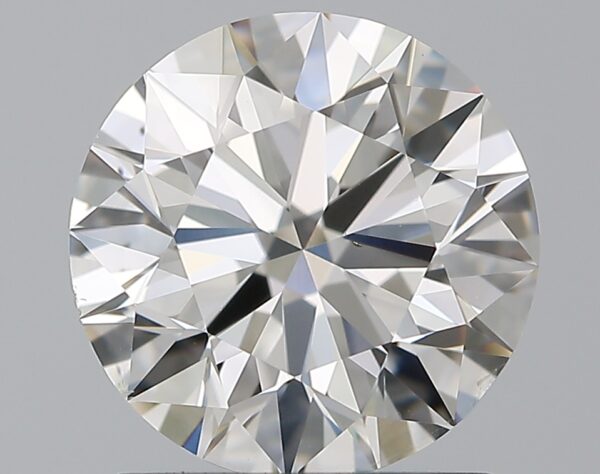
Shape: round
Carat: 1.5
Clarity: VS2
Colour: G
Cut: EX
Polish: EX
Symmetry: EX
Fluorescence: N
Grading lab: GIA
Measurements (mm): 7.29 x 7.33 x 4.53